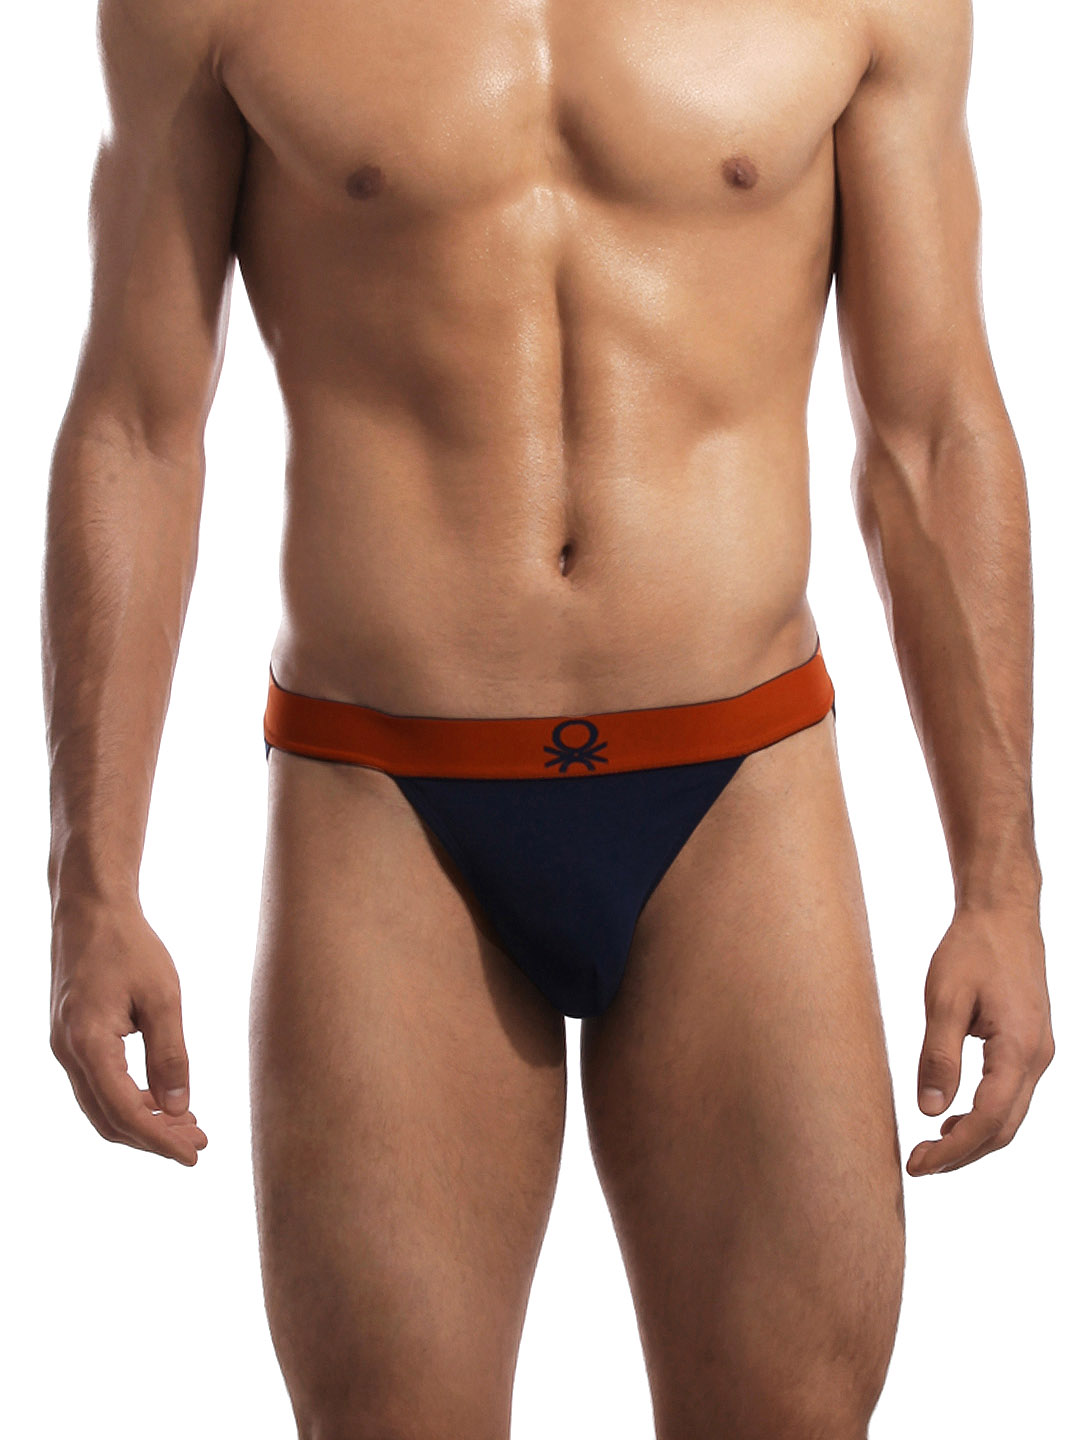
Undercolors of Benetton Men Red Tanga Brief
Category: Apparel / Innerwear / Briefs
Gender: Men
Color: Red
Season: Summer 2016
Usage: Casual